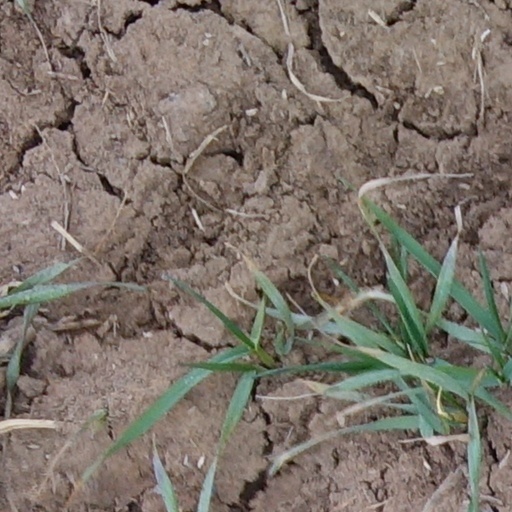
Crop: wheat